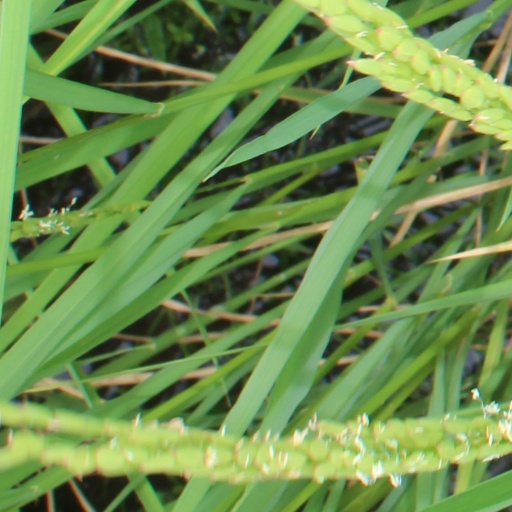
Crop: rice